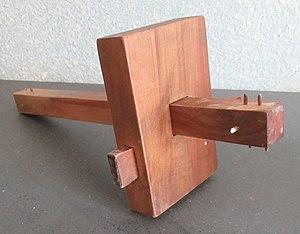
Trusquin de menuisier (outil de traçage), réalisé en bois de cormier (Sorbus domestica).
Le Cormier ou Sorbier domestique est un arbre de la famille des Rosacées. Il donne des fruits appelés « cormes » ressemblant à des petites poires, d'où leur surnom de poirillons.
On appelle trusquins les outils de traçage opérant par translation sur une surface d'appui de référence. Ils sont utilisés principalement en menuiserie, en ébénisterie et en fabrication mécanique. Il en existe de nombreuses formes, présentant des degrés de sophistication plus ou moins grands.